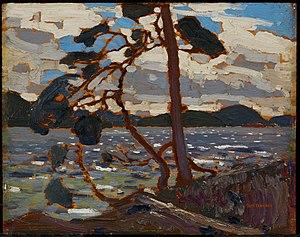
Le Vent d'ouest est une peinture de Tom Thomson. Elle présente un pin solitaire au sein d'un paysage typiquement canadien : ciel, collines, plan d'eau et limon. « Notre seul et unique arbre dans un pays d'arbres. » C'est la dernière œuvre de l'artiste et serait, selon certains historiens de l'art, incomplète.